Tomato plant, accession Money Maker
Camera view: vertical (180 deg); turntable rotation: 90 degrees
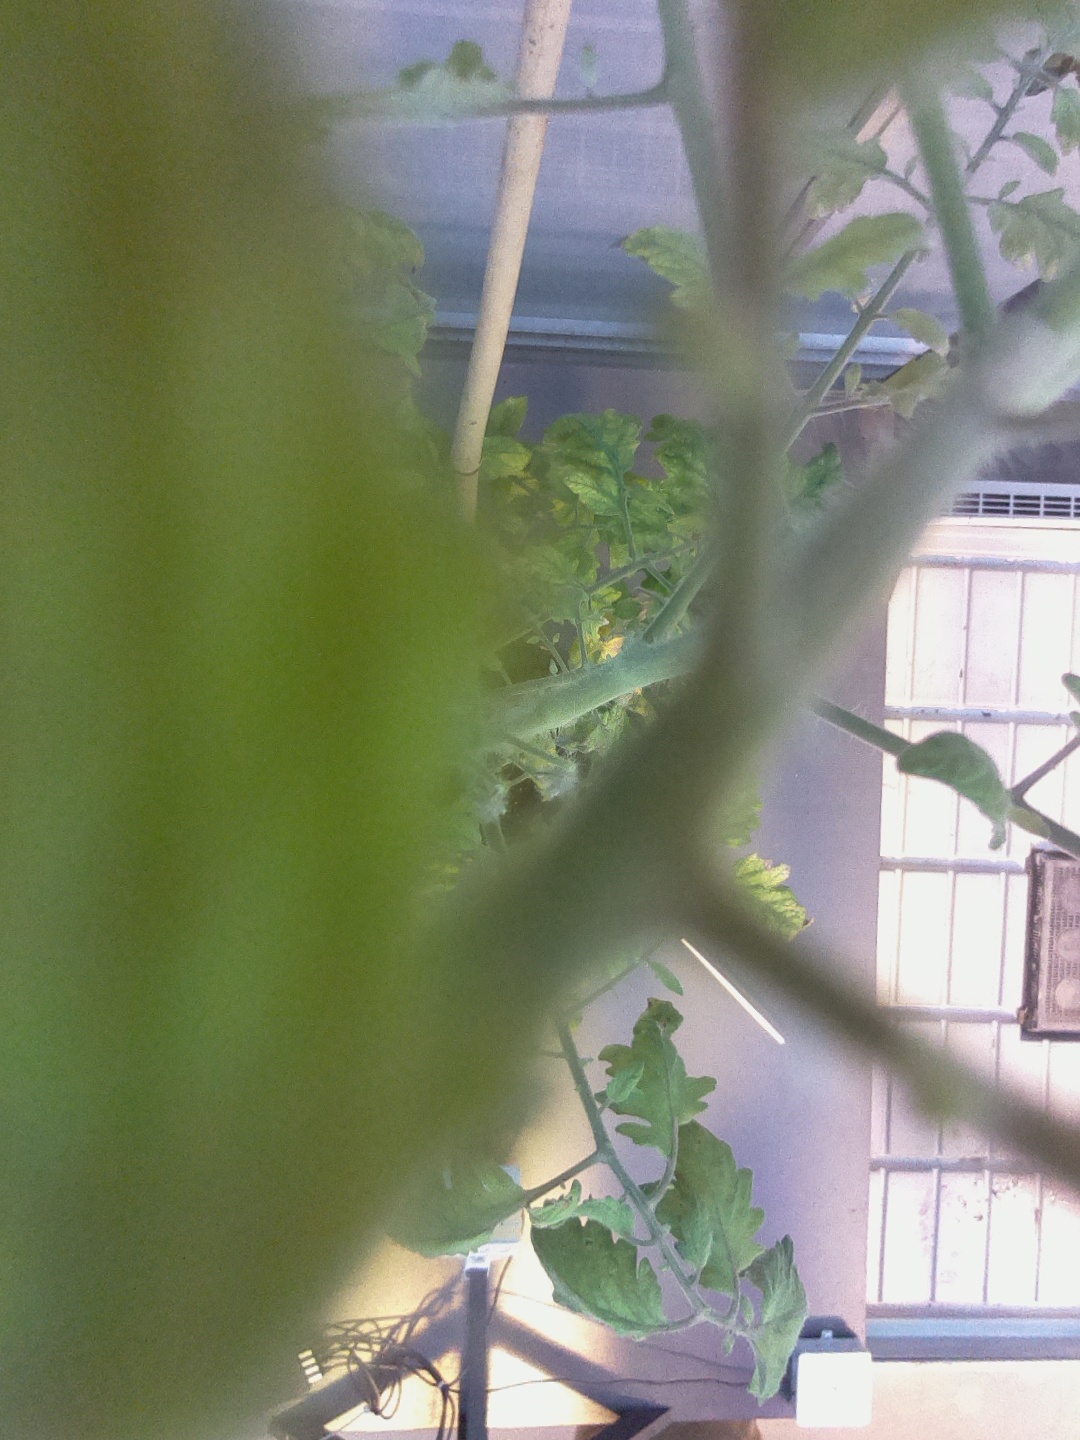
BBCH growth stage 78: 80% -90% of final fruit size